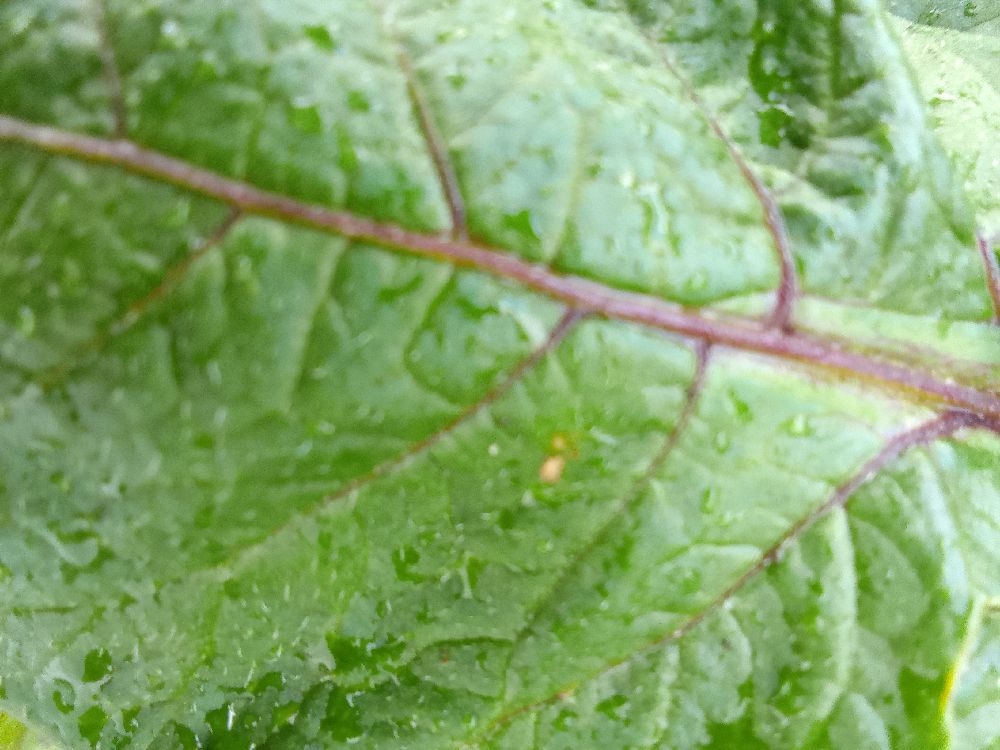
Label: Healthy